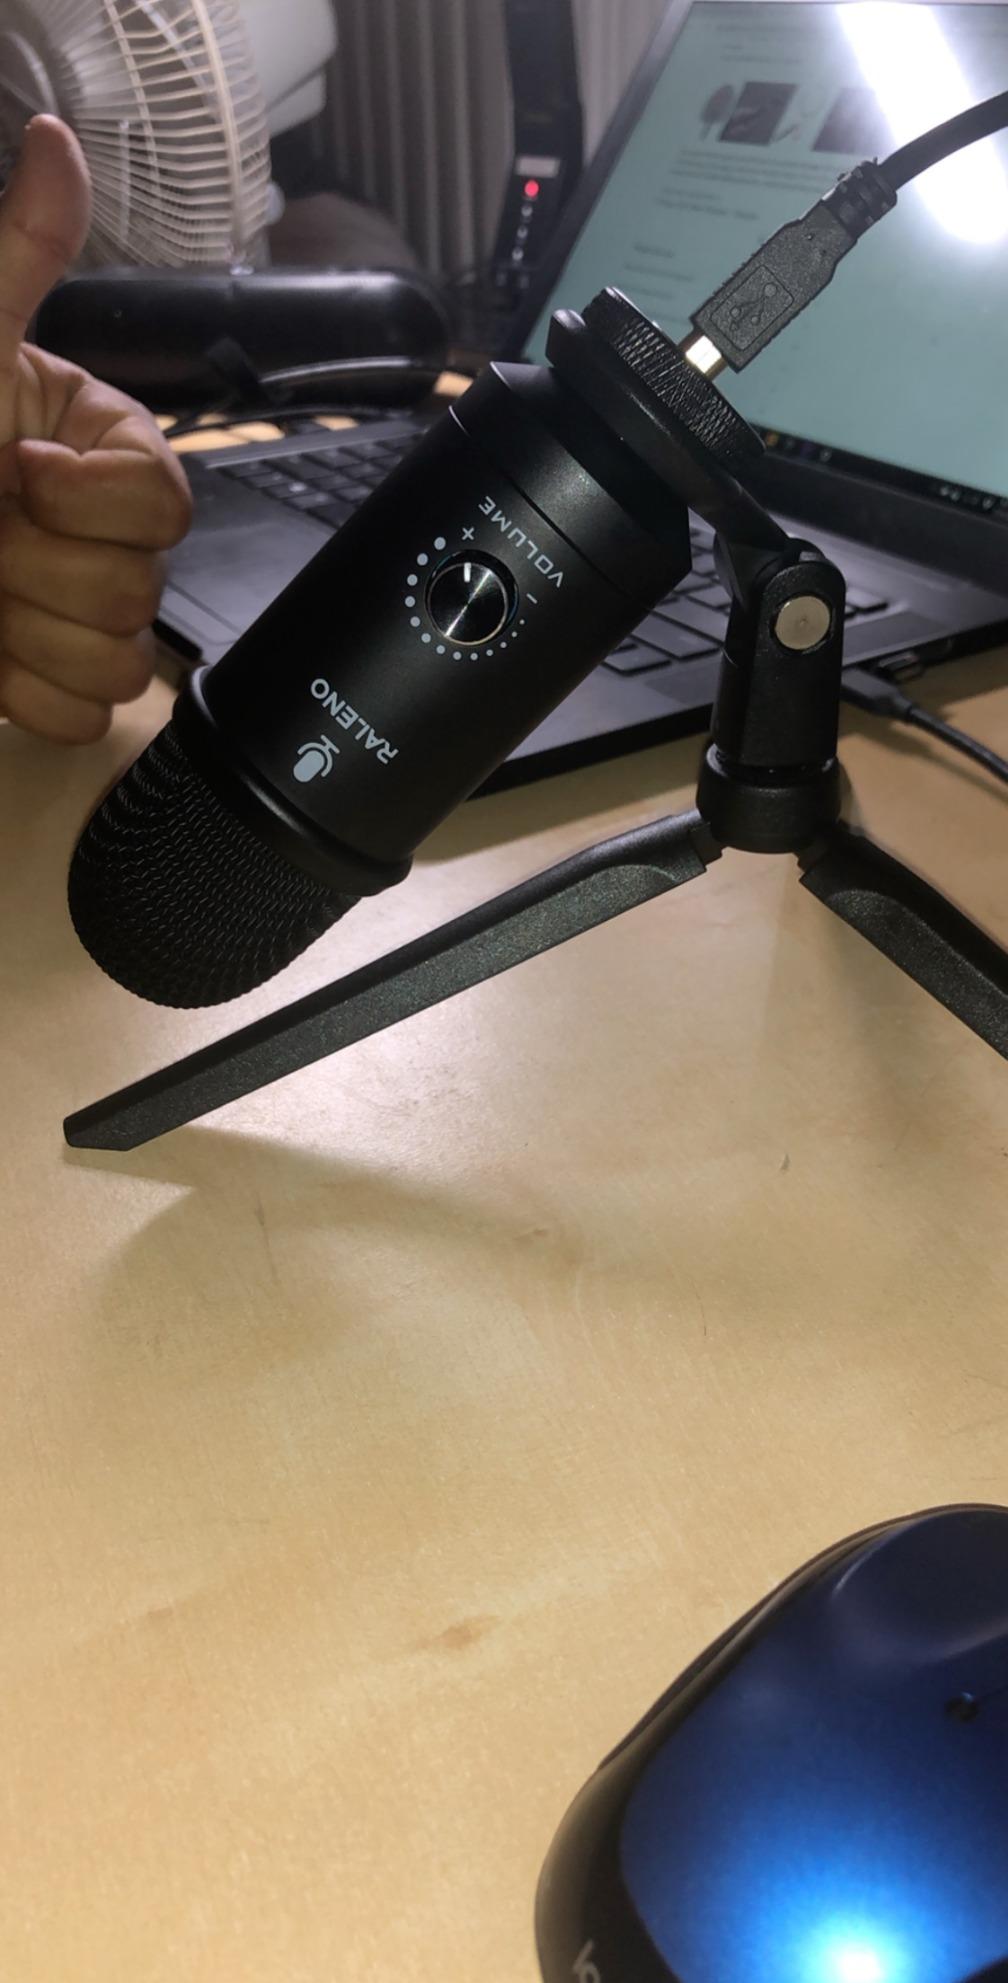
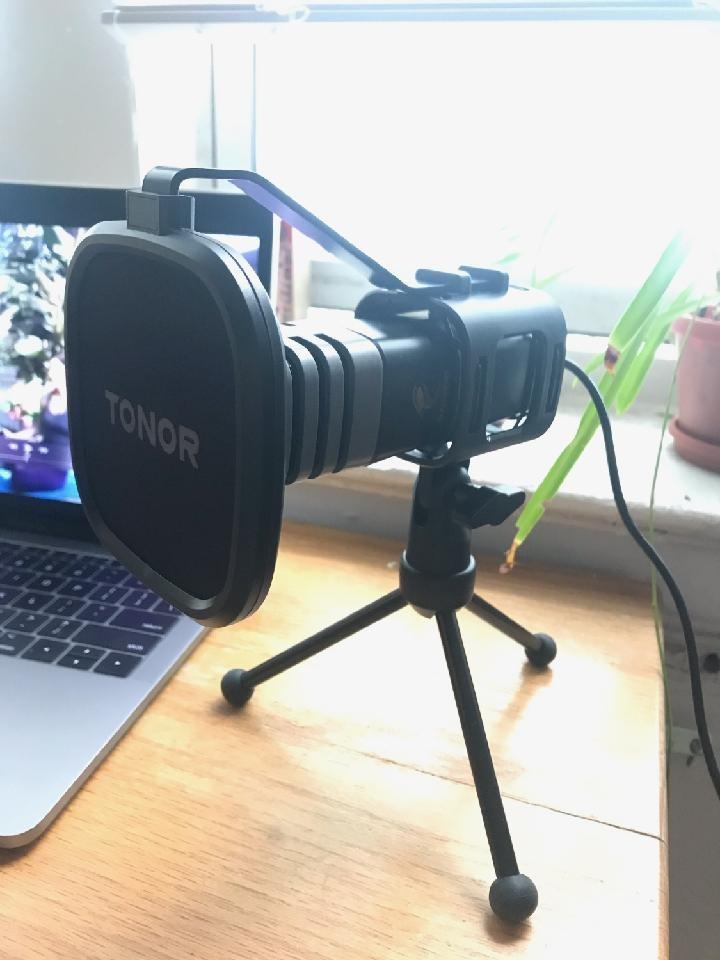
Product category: microphone
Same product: no